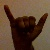
The image shows a hand gesture representing the letter 'Y' in Indian Sign Language.